Dean Shiels

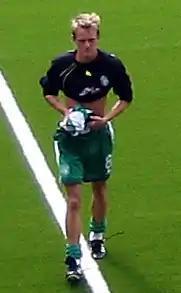
Shiels in 2008

Dean Andrew Shiels (born 1 February 1985) is a Northern Irish former footballer and current manager, who last managed Coleraine.